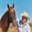
Label: horse